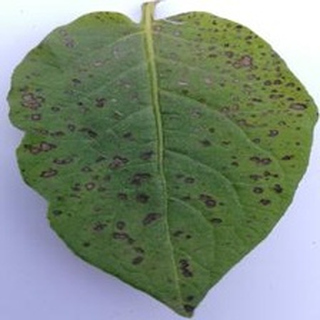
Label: potato_early_blight